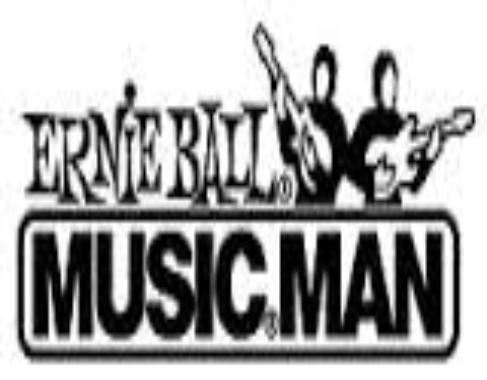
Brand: music man-1
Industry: Leisure